Redwing

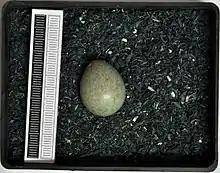
Egg, Collection Museum Wiesbaden

The redwing thrush breeds in conifer and birch forests, and the tundra. Redwings nest in shrubs or on the ground, laying four to six eggs in a neat nest. The eggs are typically 2.6 x 1.9 centimetres in size and weigh 4.6 grammes, of which 5% is shell, and which hatch after 12–13 days. The chicks fledge 12–15 days after hatching, but the young remain dependent on their parents for another 14 days before they leave the nest.